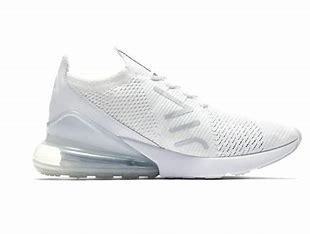
Brand: Nike
Model: Air Max 270 Flyknit